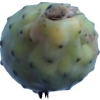
Label: cactus_fruit_green